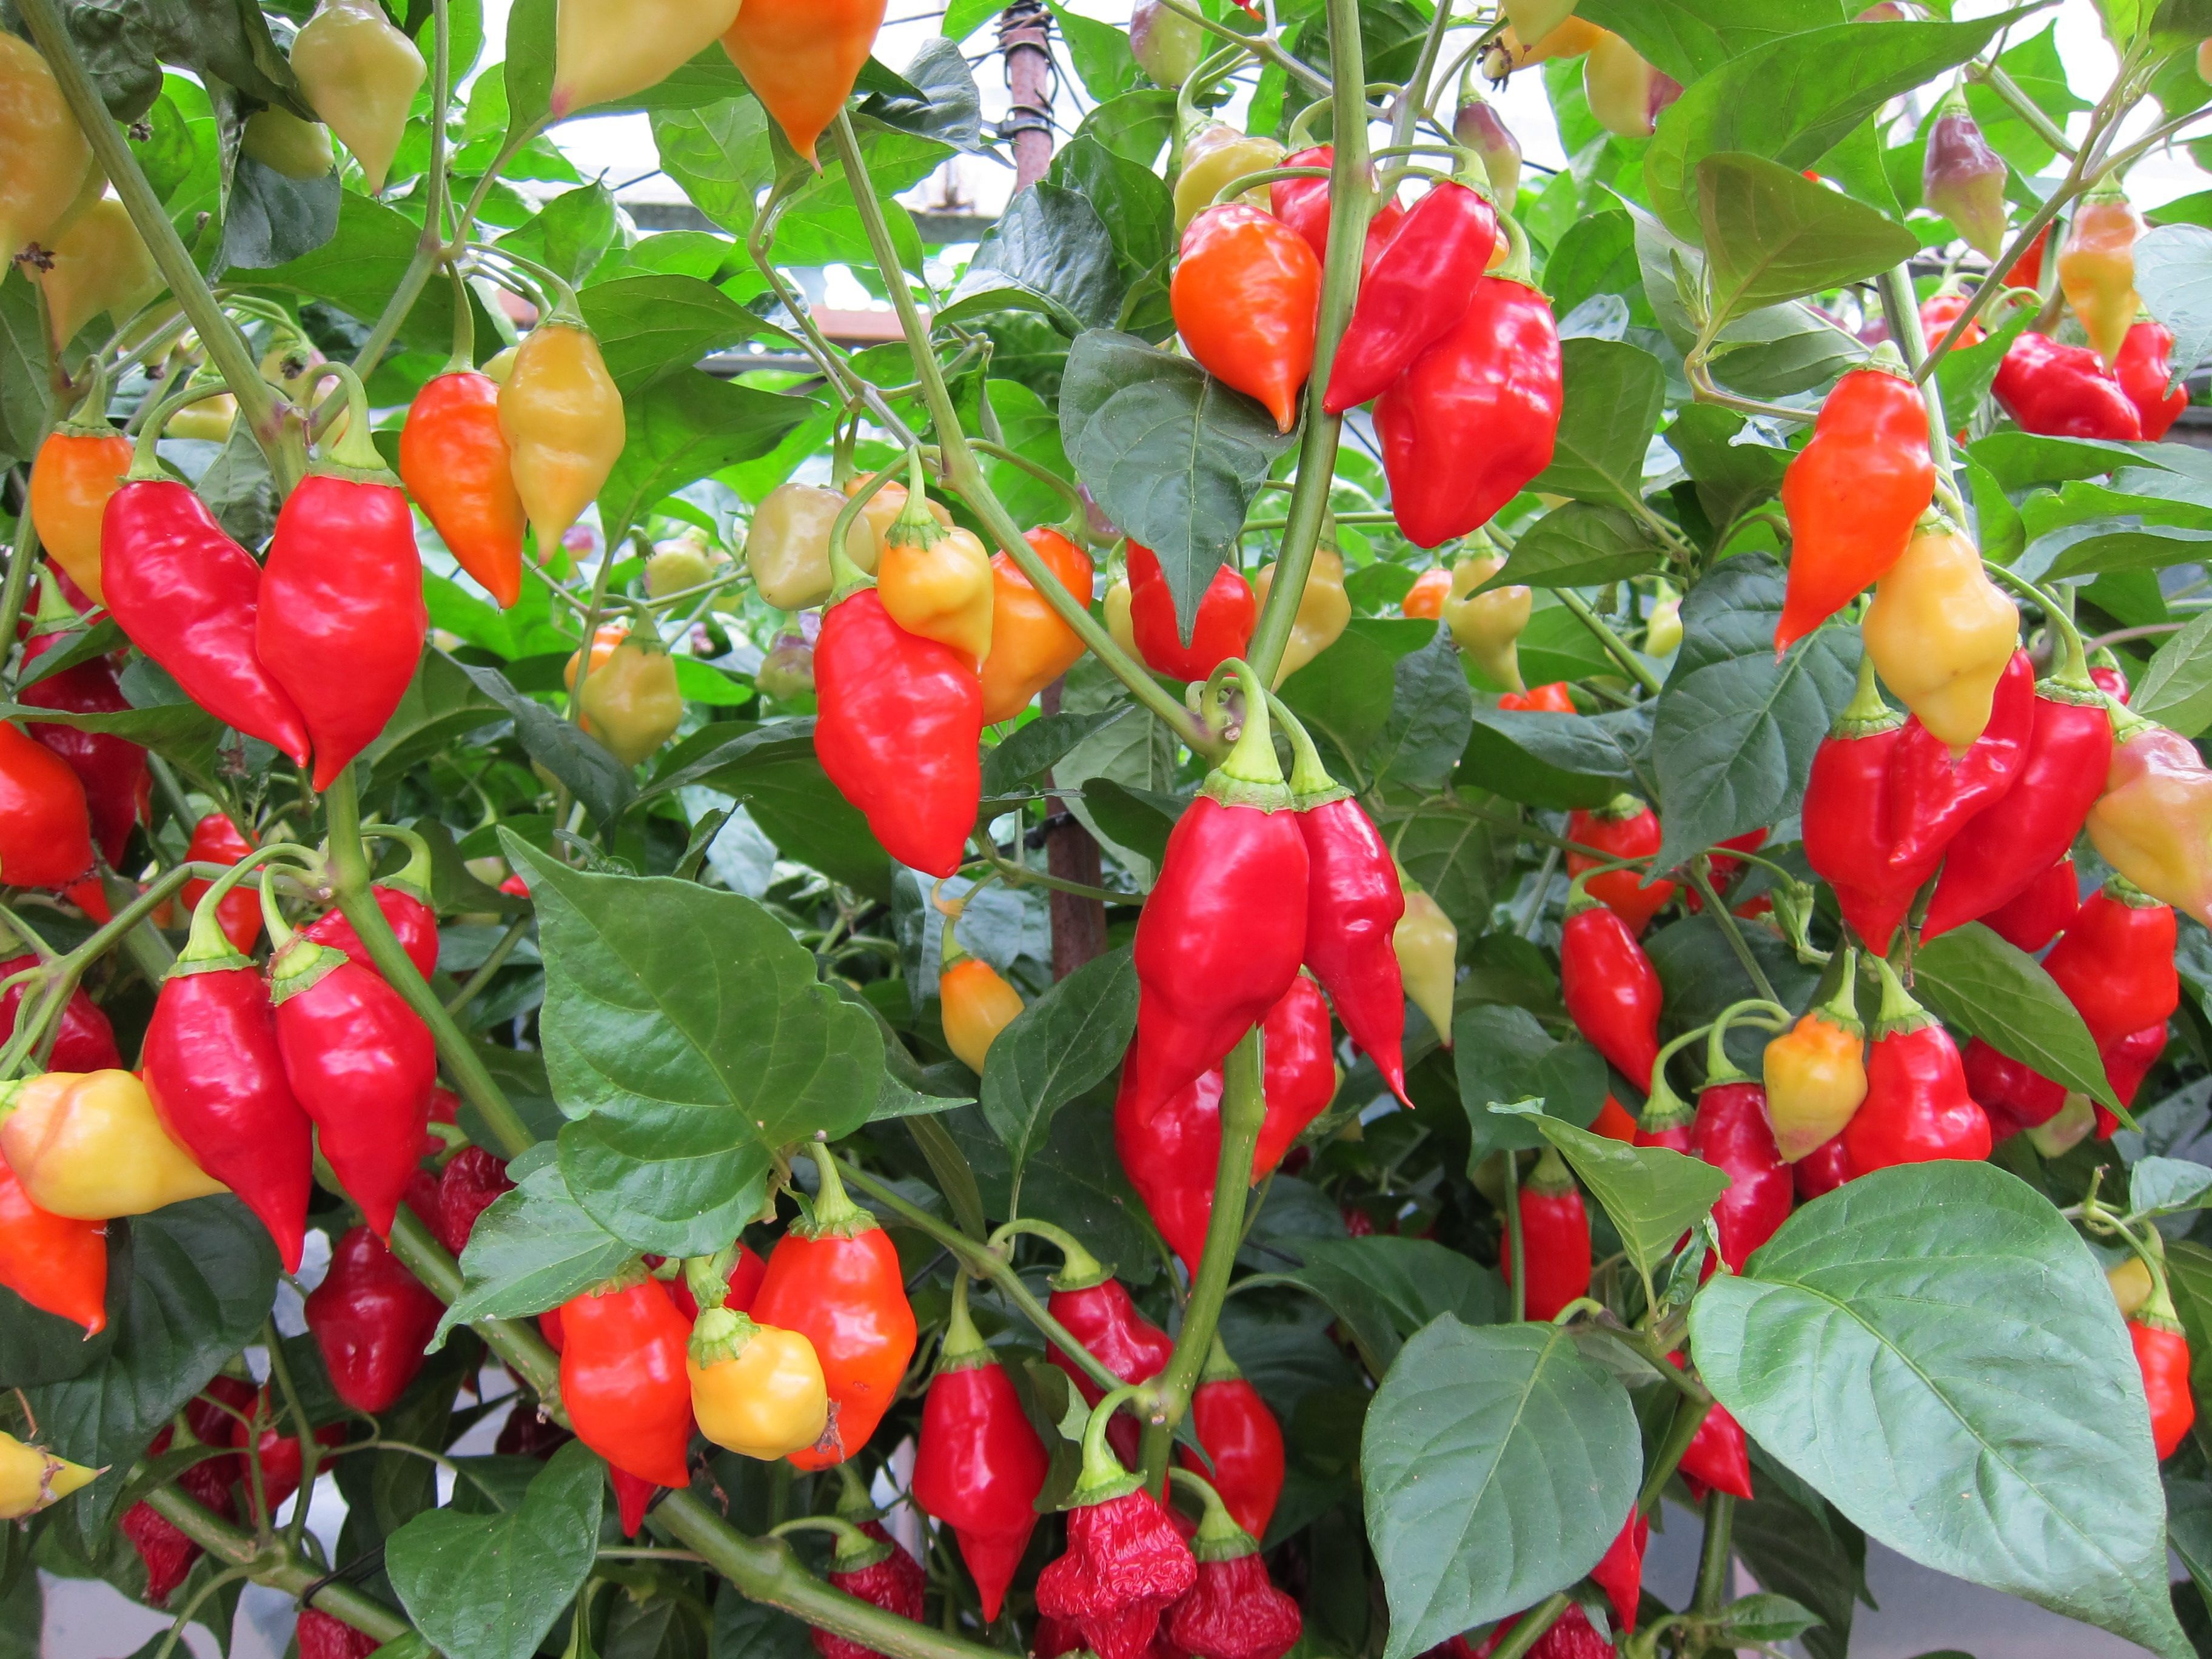
plant, fruit, flower, food, pepper, spice, chili, red, produce, vegetable, cuisine, hot, peppers, spicy, flowering plant, acerola, malpighia, chili pepper, cayenne pepper, land plant, bird's eye chili, malagueta pepper, bell peppers and chili peppers, tabasco pepper, habanero chili